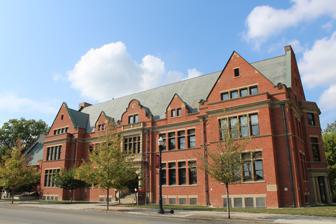
Building: Hale Hall
Country: United States of America
Year built: 1911
United States historic place Old Ohio Union U.S. National Register of Historic Places Interactive map highlighting the building's location Location 154 W. 12th Ave., Columbus, Ohio Coordinates 39°59′49″N 83°00′42″W / 39.996998°N 83.011791°W / 39.996998; -83.011791 Built 1909–1911 Architect George S. Mills Architectural style Jacobethan Revival NRHP reference No. 79001838 Added to NRHP April 20, 1979 Hale Hall is a historic building of the Ohio State University main campus in Columbus, Ohio . It was built in 1909–1911 and listed on the National Register of Historic Places in 1979. The building was formerly the Ohio Union, and had numerous other names through its history. It was the fourth student union building built in the U.S., and the first at a state university in the country. It is only one of four buildings on campus on the National Register; the others are the Ohio Stadium and Hayes and Orton Halls . The building was designed by George S. Mills and built from 1909 to 1911. Although built as a student union, the building was replaced by Building 058, completed in 1951. The old building was then remodeled for student services, completed by 1953. The student health service moved out in 1969, and most of the remaining student services had moved by 1976. The property was listed on the National Register of Historic Places in 1979, despite opposition from the university's executives. From 1989 to 2020, the building or its predecessor served as the Frank W. Hale Jr. Black Cultural Center, a student center and gathering space for Black students at the college. It was named for the former vice provost for Diversity and Inclusion and professor emeritus at Ohio State, who spent years creating opportunities for students of color while creating safe spaces for these students. The students had fought for their own space, resulting in the center's establishment. The center lost its space in 2020 during the COVID-19 pandemic and the building was converted for classroom use. Black student groups are working to have the space return to acting as a cultural center. North facade See also National Register of Historic Places listings in Columbus, Ohio References